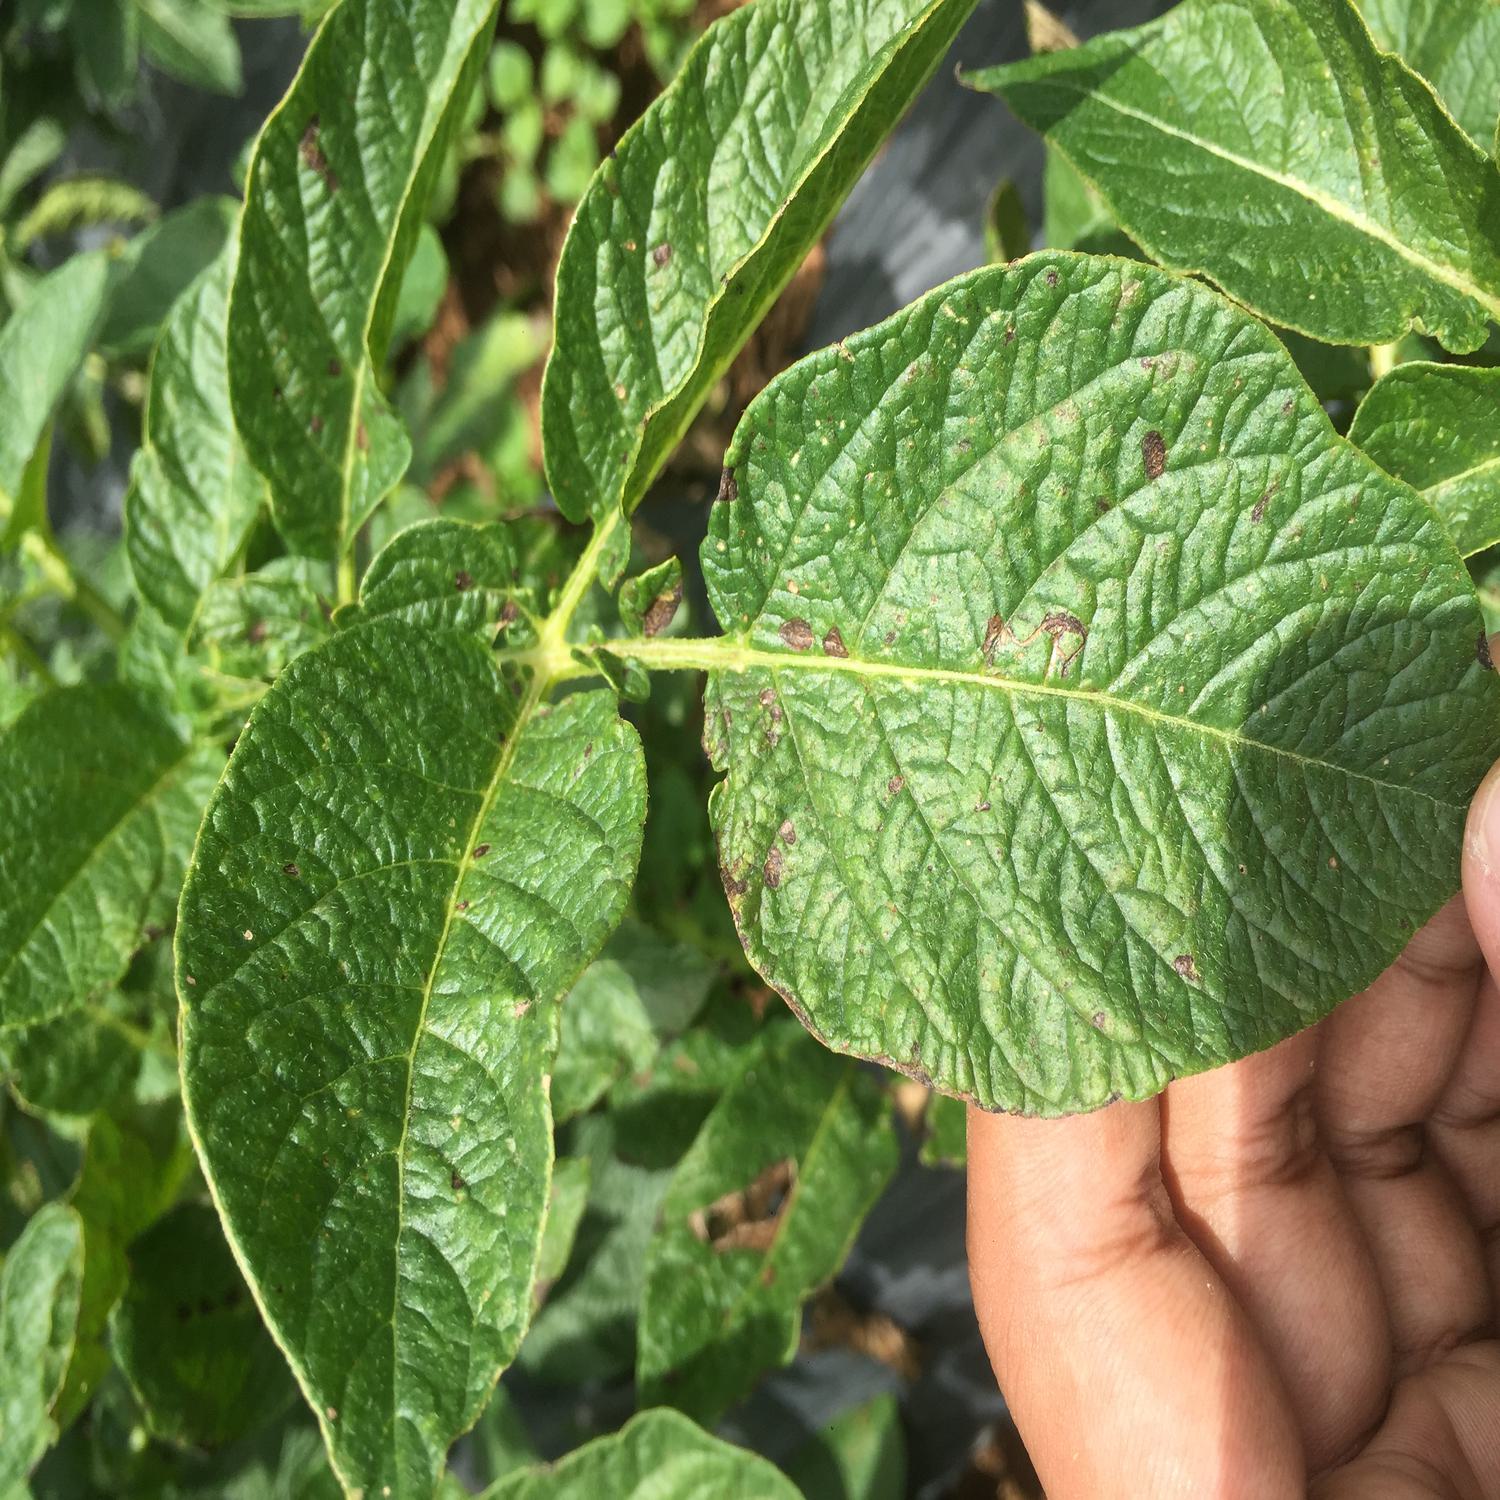
Label: Fungi